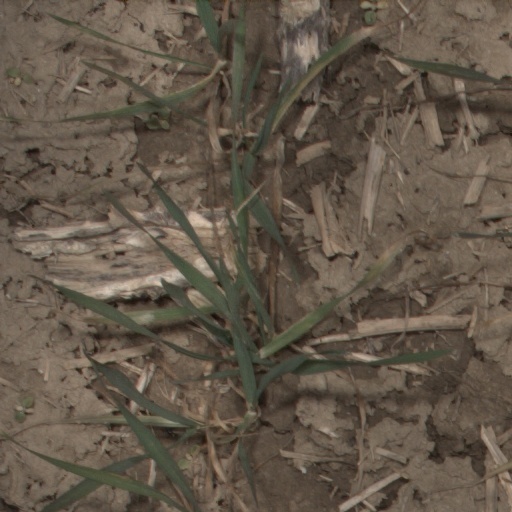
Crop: wheat